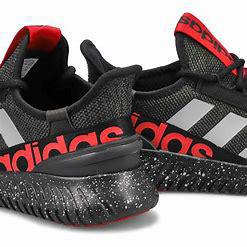
Brand: Adidas
Model: Kaptir